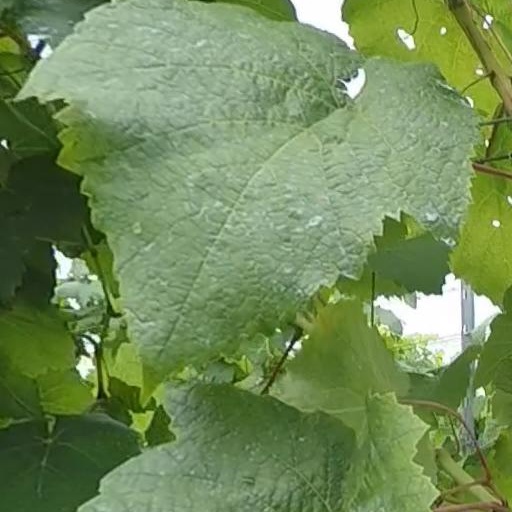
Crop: grape